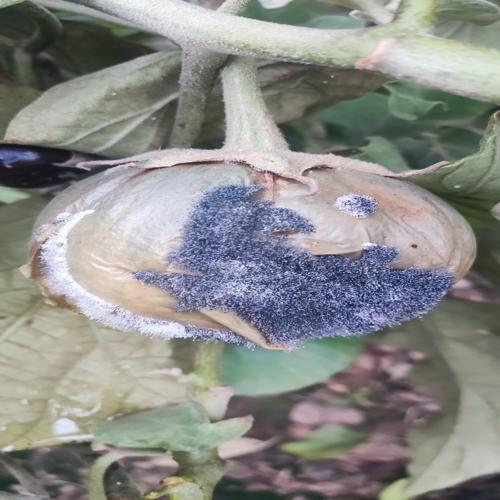
Label: Wet Rot